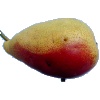
Label: Pear 2